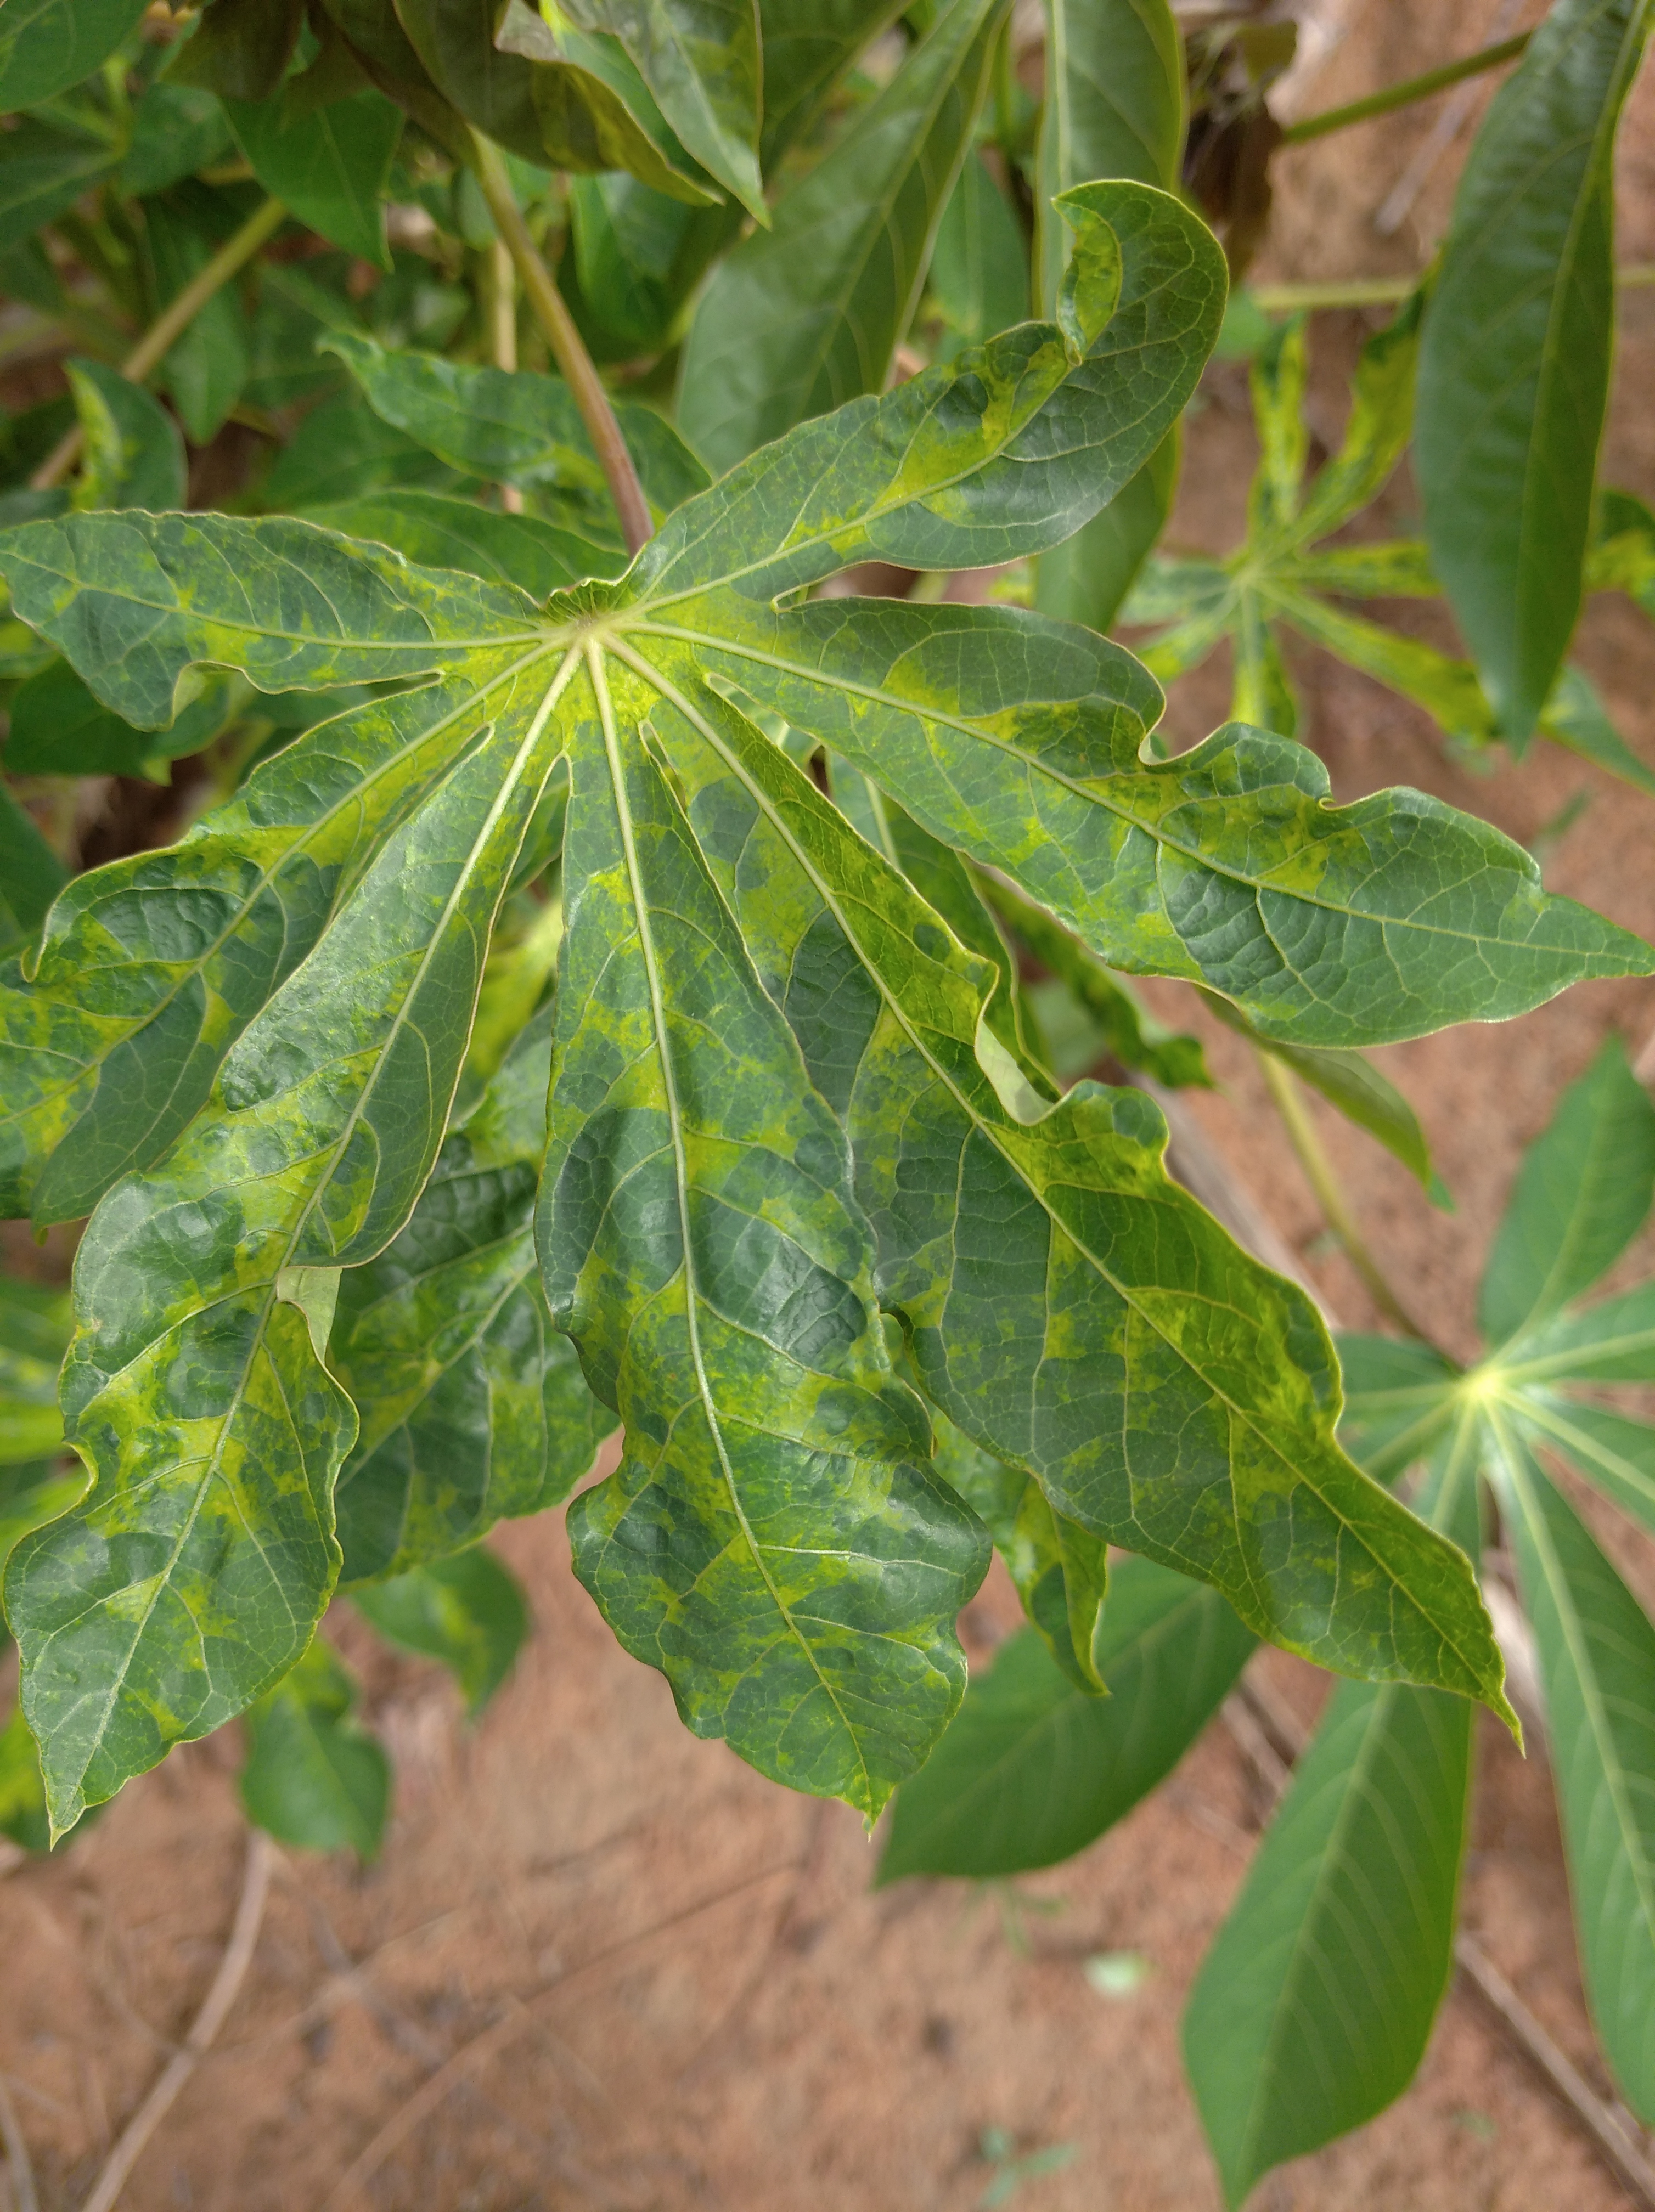
Label: cassava mosaic disease (cmd)